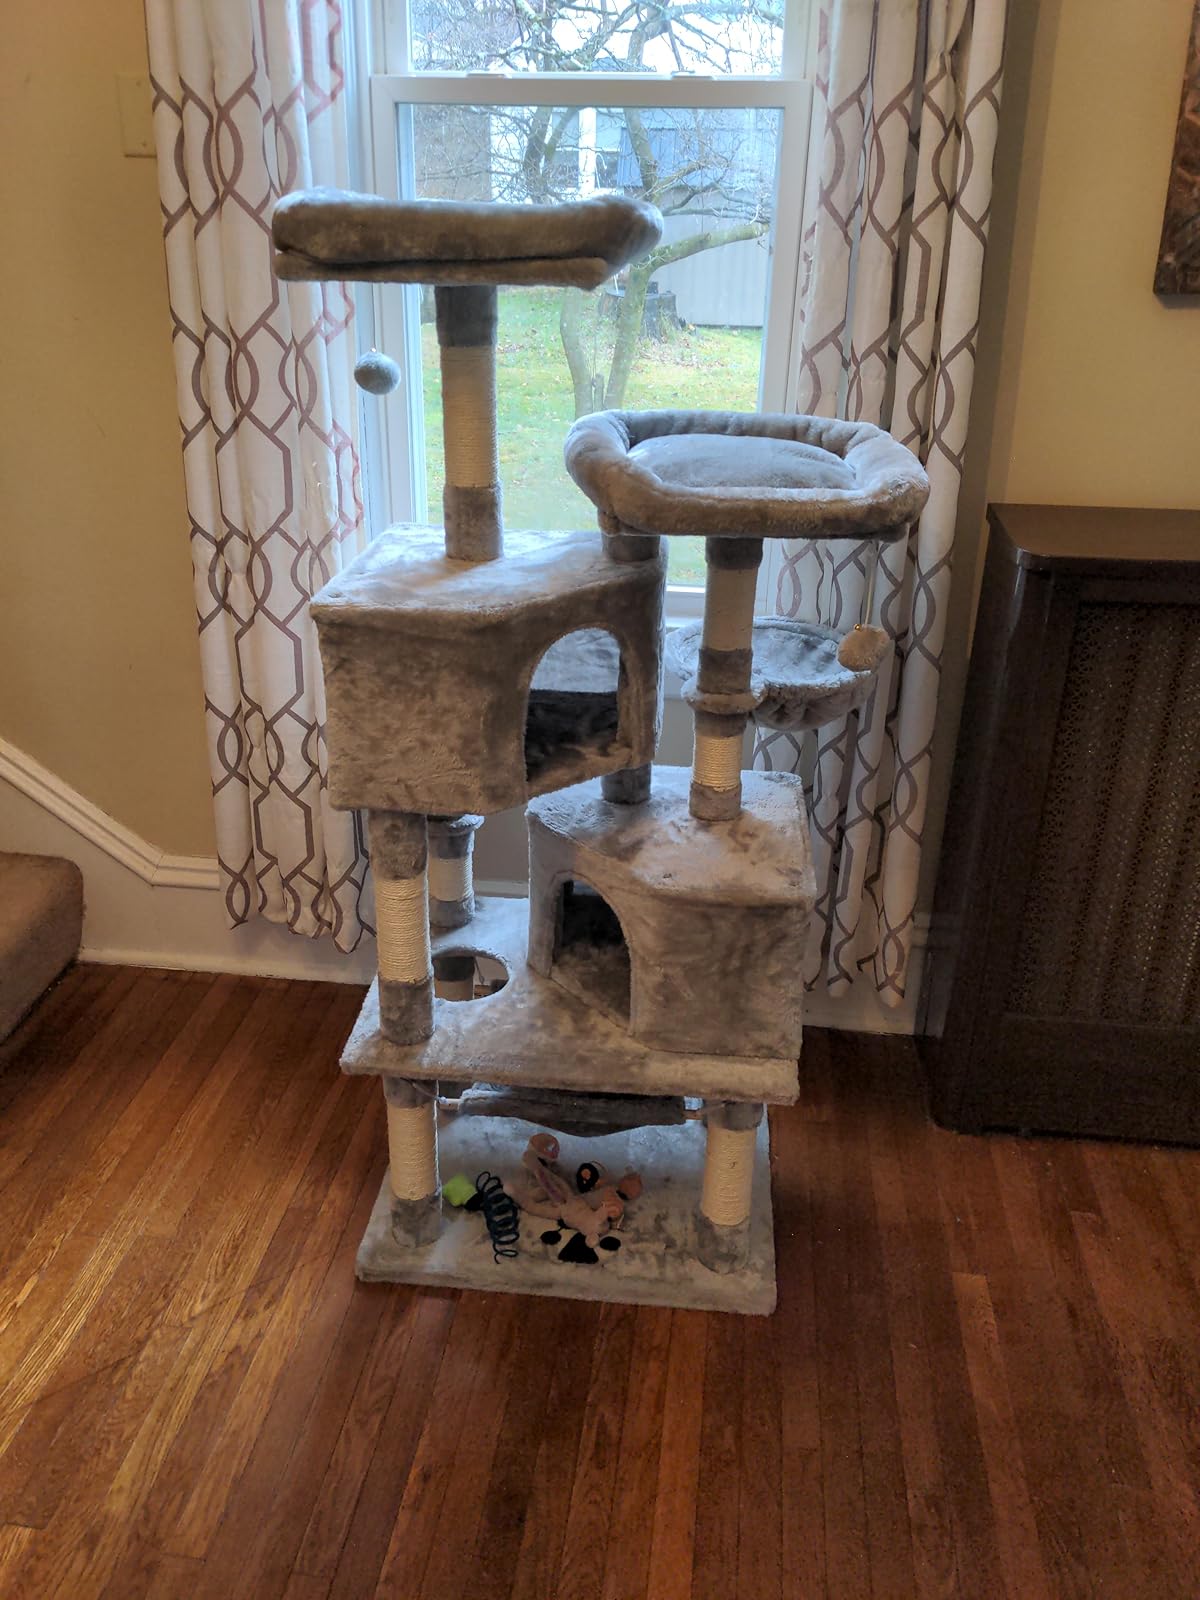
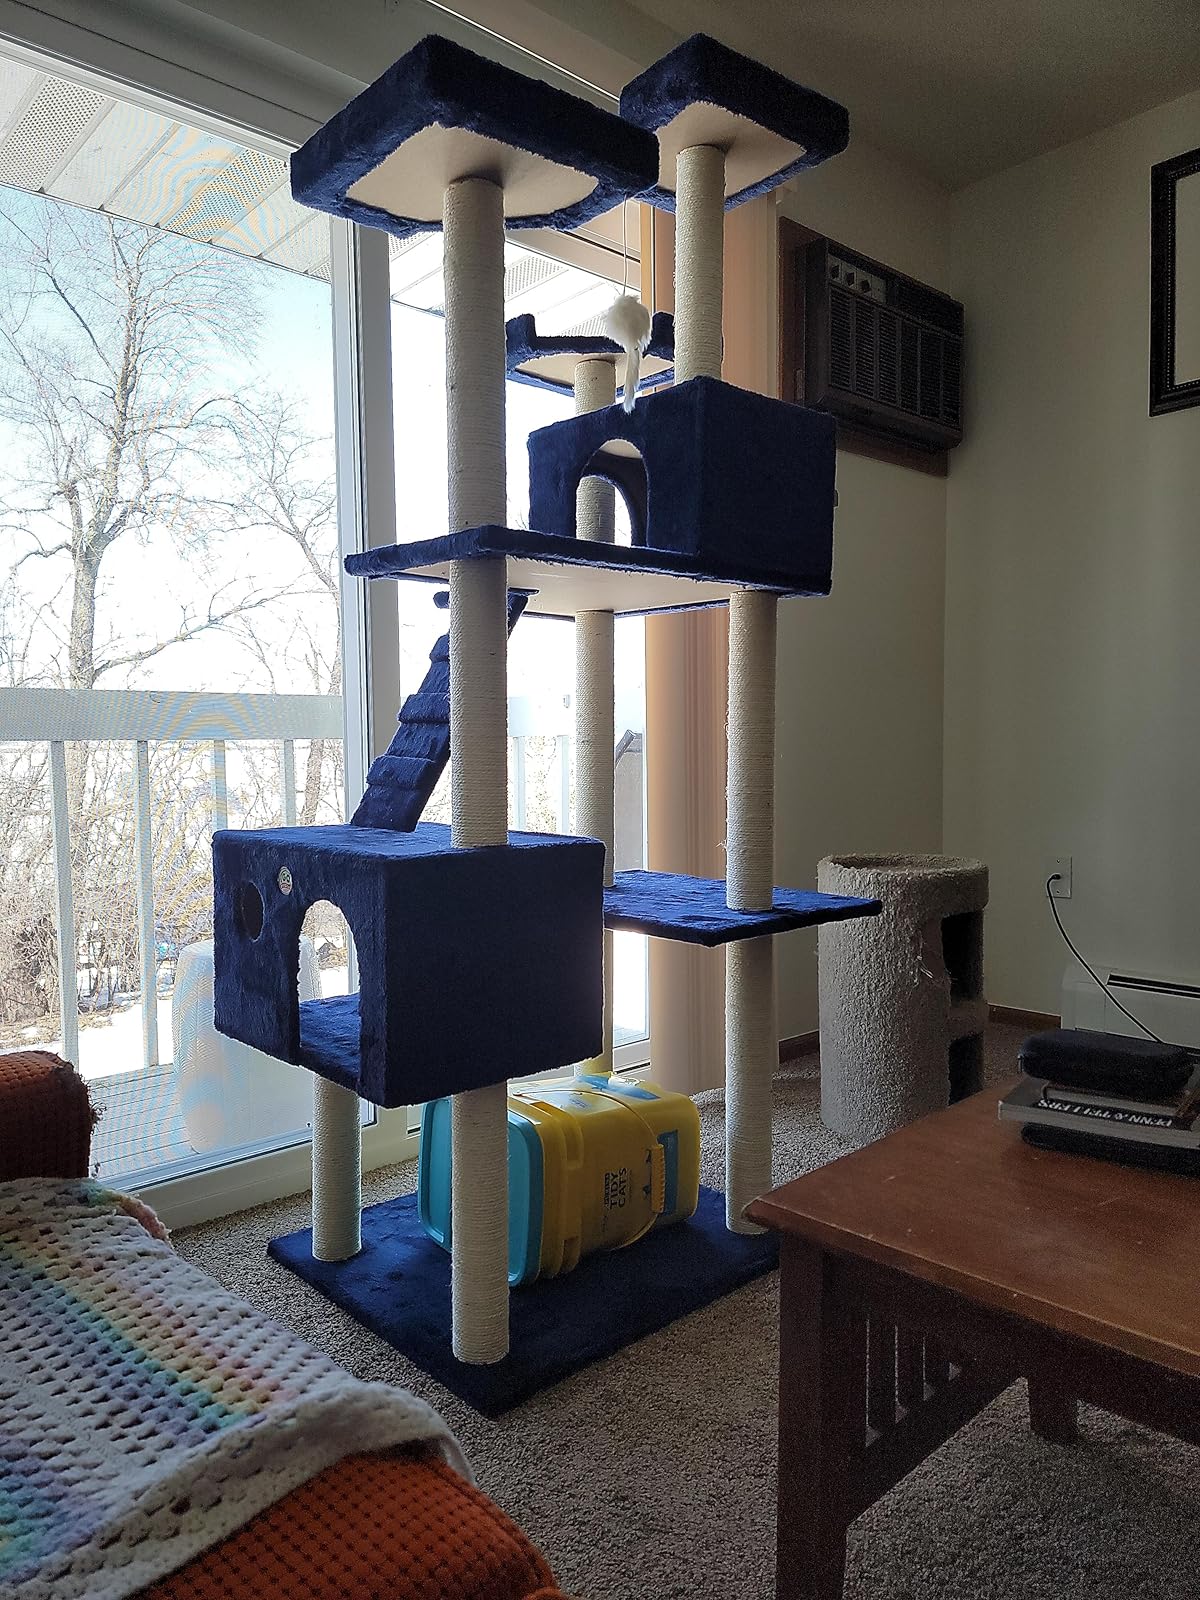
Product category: items_cat tree
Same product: no